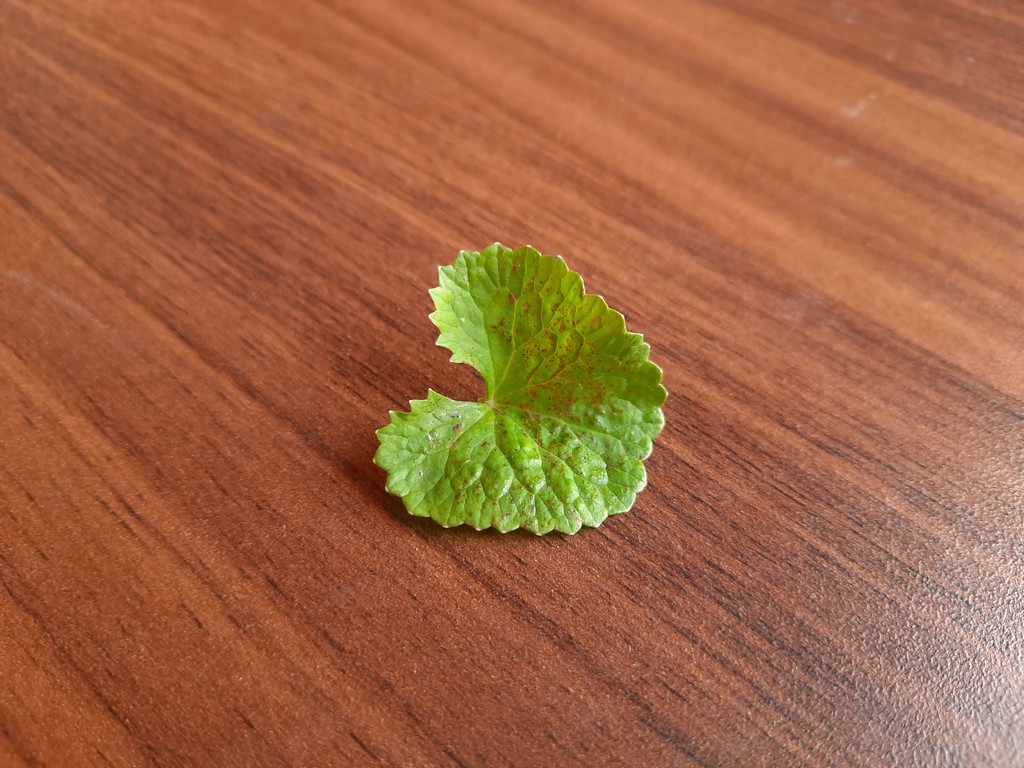
Label: Unhealthy